Sleaford Navigation

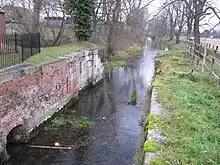
Remains of the Lock chamber at Cogglesford Mill. The upstream gate has been replaced with a sluice to maintain the head for the mill, which is still in use.

The upper terminus of the canal was at Navigation Yard, near Sleaford town centre. Navigation House, the former residence of the clerk, is now a Grade II listed building, and has been refurbished. It houses an interpretation centre where visitors can learn of the history of the canal. The River Slea between Navigation Yard and Bone Mill lock is owned by the Canal Trust. A short distance below the terminus, a new steel lift bridge crosses the canal, after which a stream leaves the east bank. This is the old course of the river, which rejoins the canal below Cobblers lock. The first lock is from Sleaford, and allowed boats to pass Coggesford Mill, an 18th-century watermill which has been restored, and is still used to grind flour. It is managed by North Kesteven District Council. The railway line from Lincoln to Spalding crosses next, after which Dyers Mill or Bone Mill lock is reached, from Sleaford and overshadowed by the A17 Sleaford bypass bridge.